The Underdoggs

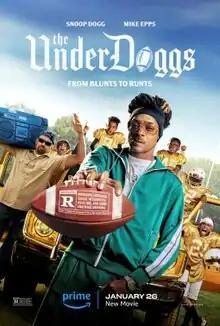
Release poster

The Underdoggs is a 2024 American sports comedy film directed by Charles Stone III and written by Danny Segal and Isaac Schamis. The film stars Snoop Dogg, Tika Sumpter, Andrew Schulz, Mike Epps, Kal Penn, Kandi Burruss and George Lopez.